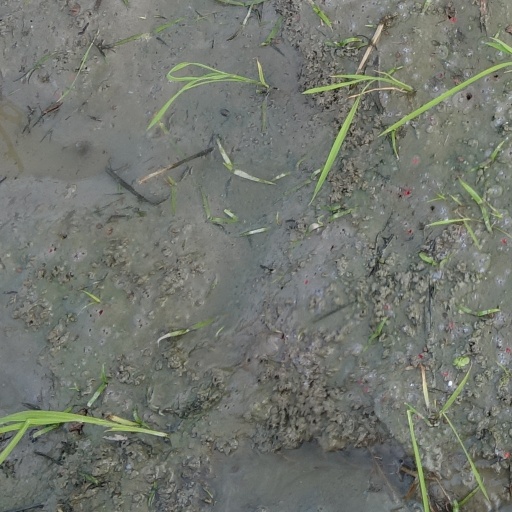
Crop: rice